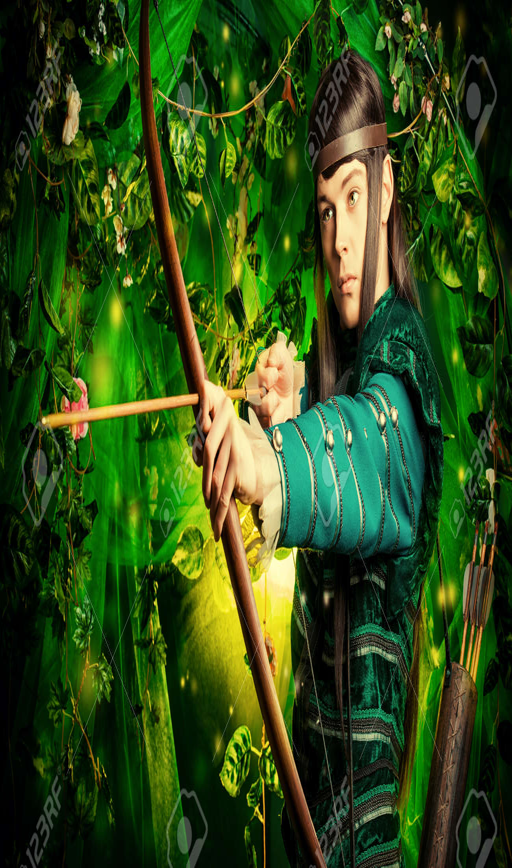
portrait of a male elf with a bow and arrows in a magical forest .